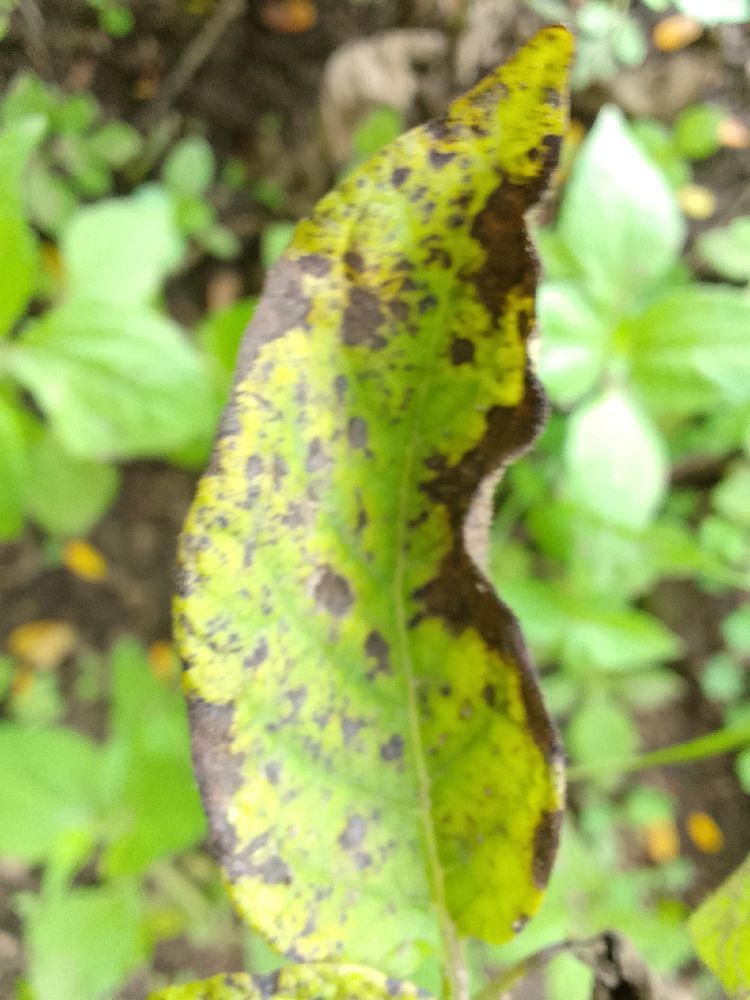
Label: Early blight